Taghazout

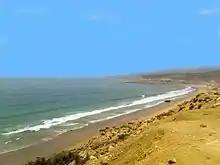
Abouda beach (27 km from Agadir)

There are several beaches north of Agadir, which all offer a good alternative to the local beach in town. The setting of these beaches can be most attractive, with mountains on all sides, yet with a wide and clean beach with all necessary amenities. The largest and popular are: Tamawanza (12 km), Aitswal Beach, Imouran (17 km),Taghazout beach (19 km), Du lkhmiss 20, Bouyirdn (21 km), Timzguida allal (22 km), Imiouadar (27 km), Aghroud (30 km).